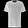
Label: T - shirt / top